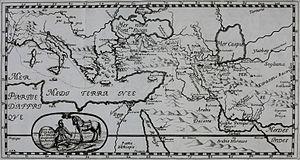
Carte du voyage du sieur Daulier Deslandes en Perse (1665)
André Daulier Deslandes est un auteur français connu pour son ouvrage Les Beautés de la Perse, ou la description de ce qu'il y a de plus curieux dans ce royaume, avec la carte et les dessins faits sur les lieux, qui est réputé pour sa description de la Perse séfévide durant les années 1664-1665. Il est aussi connu pour avoir été le premier seigneur de Terrebonne, et il est donc considéré comme le fondateur de cette seigneurie.